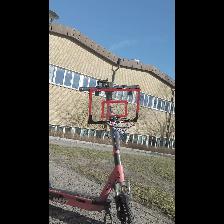
Label: NonHuman